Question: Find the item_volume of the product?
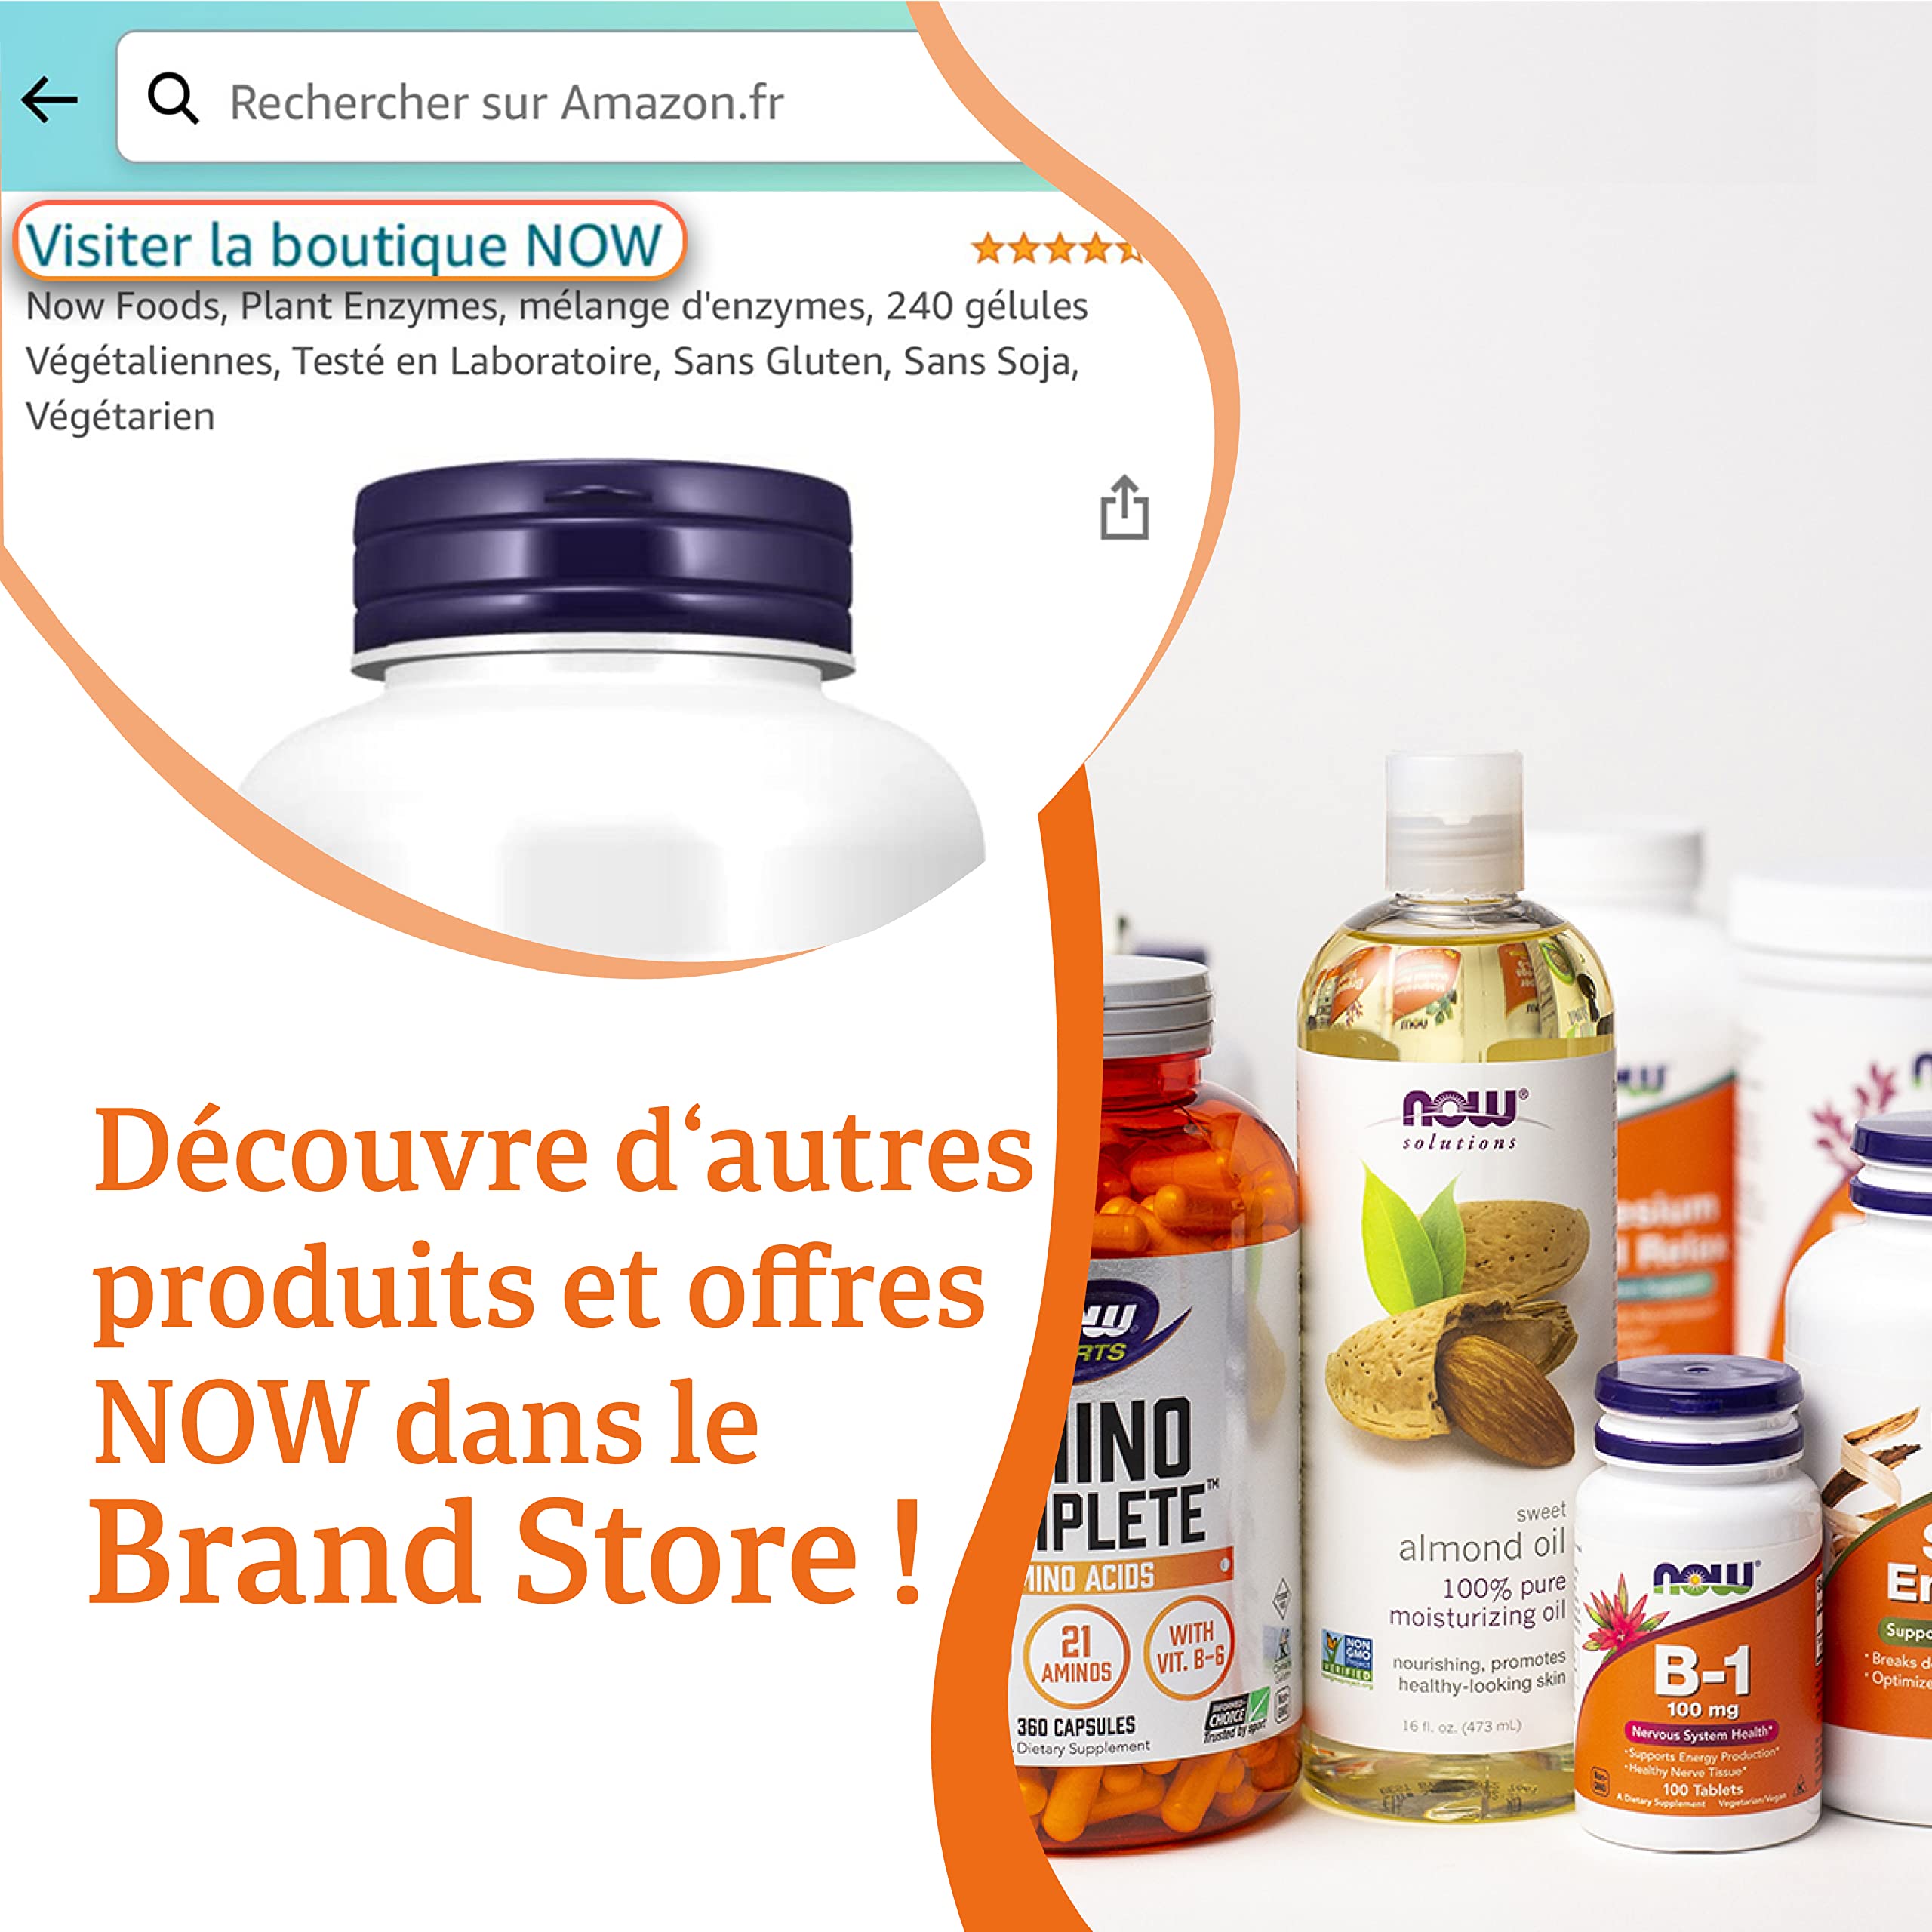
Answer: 16.0 fluid ounce